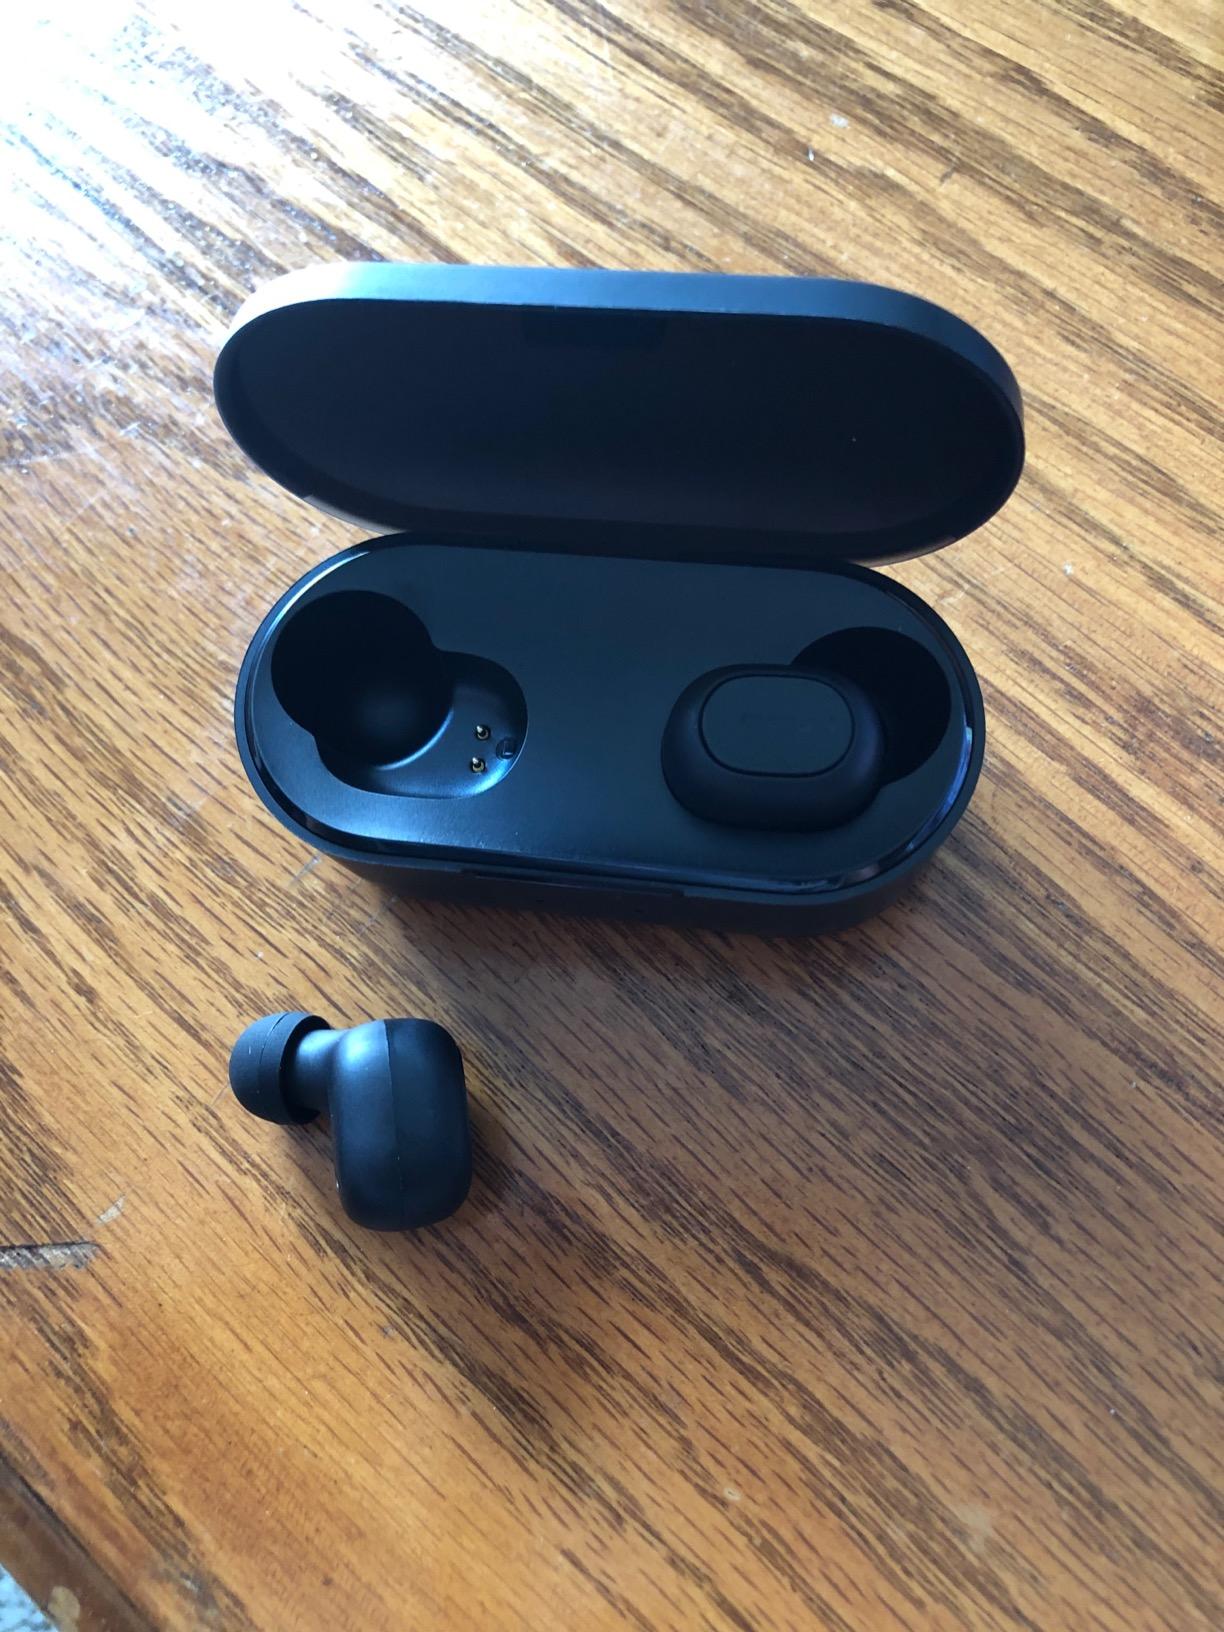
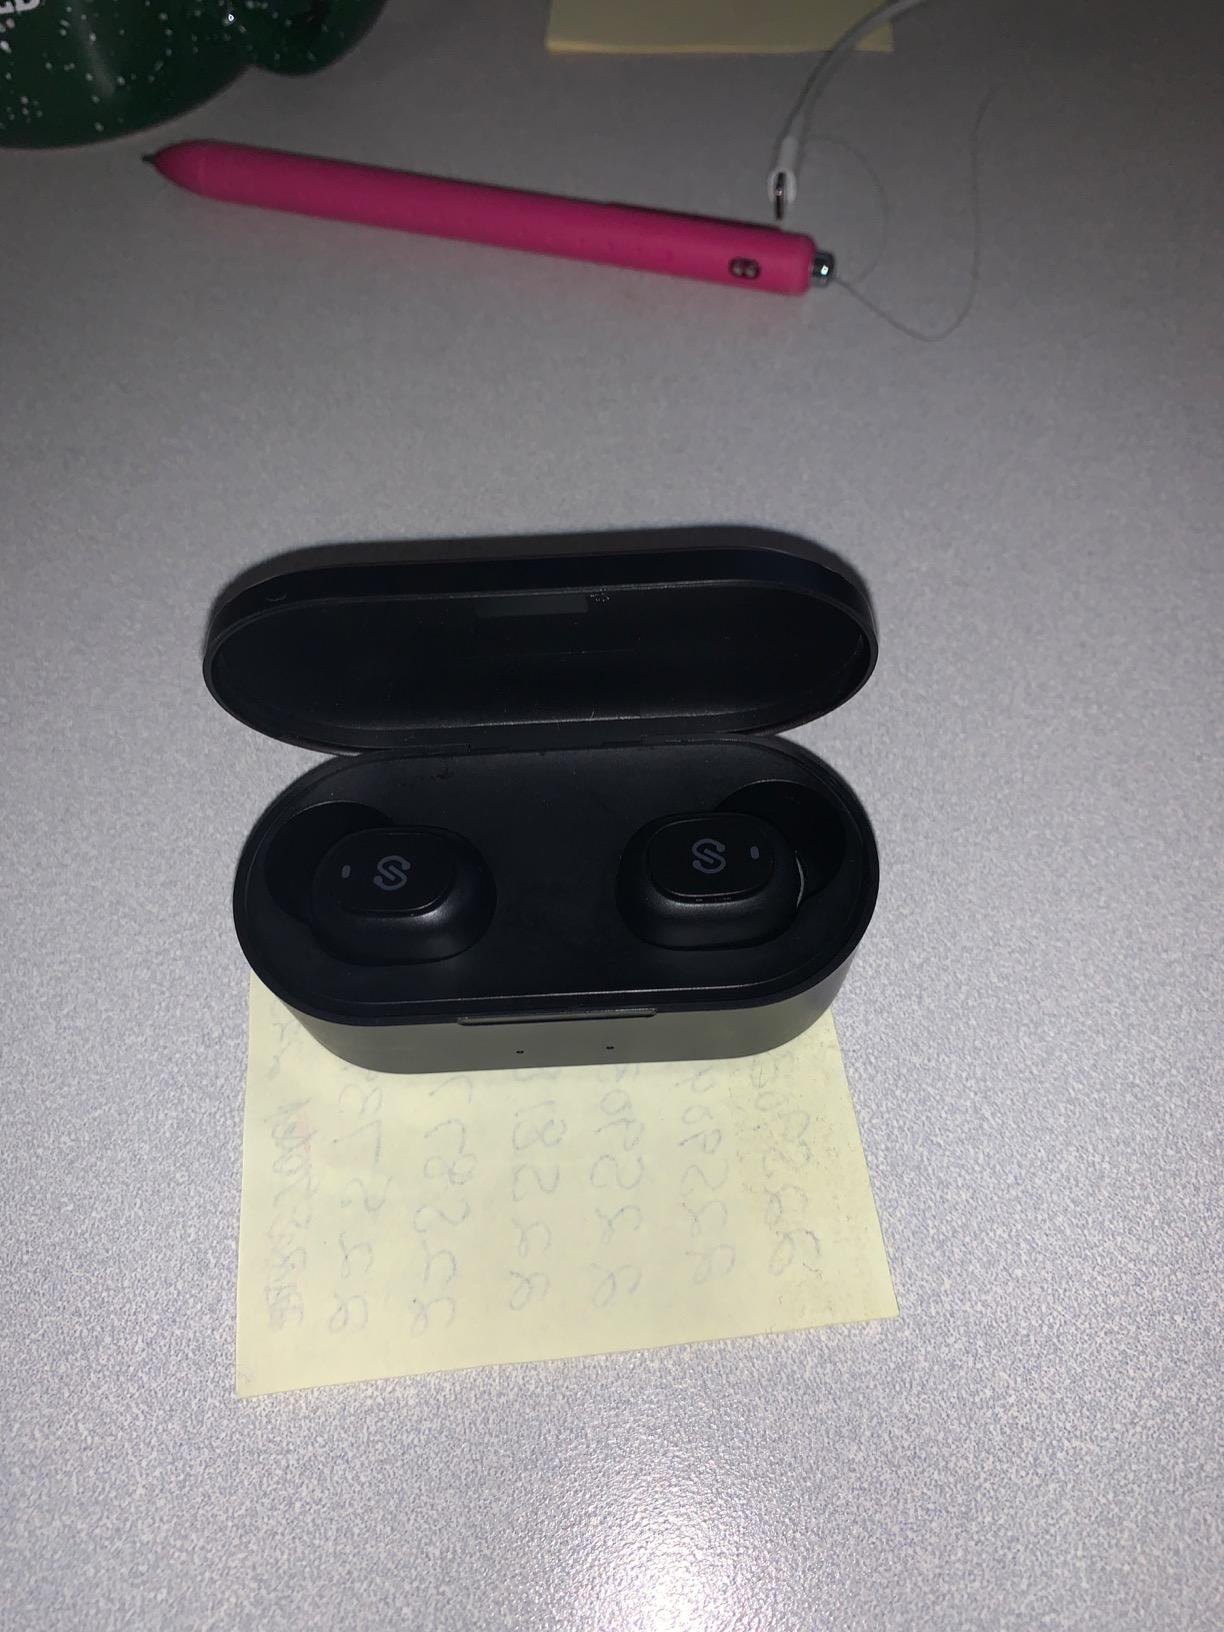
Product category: earbuds
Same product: no